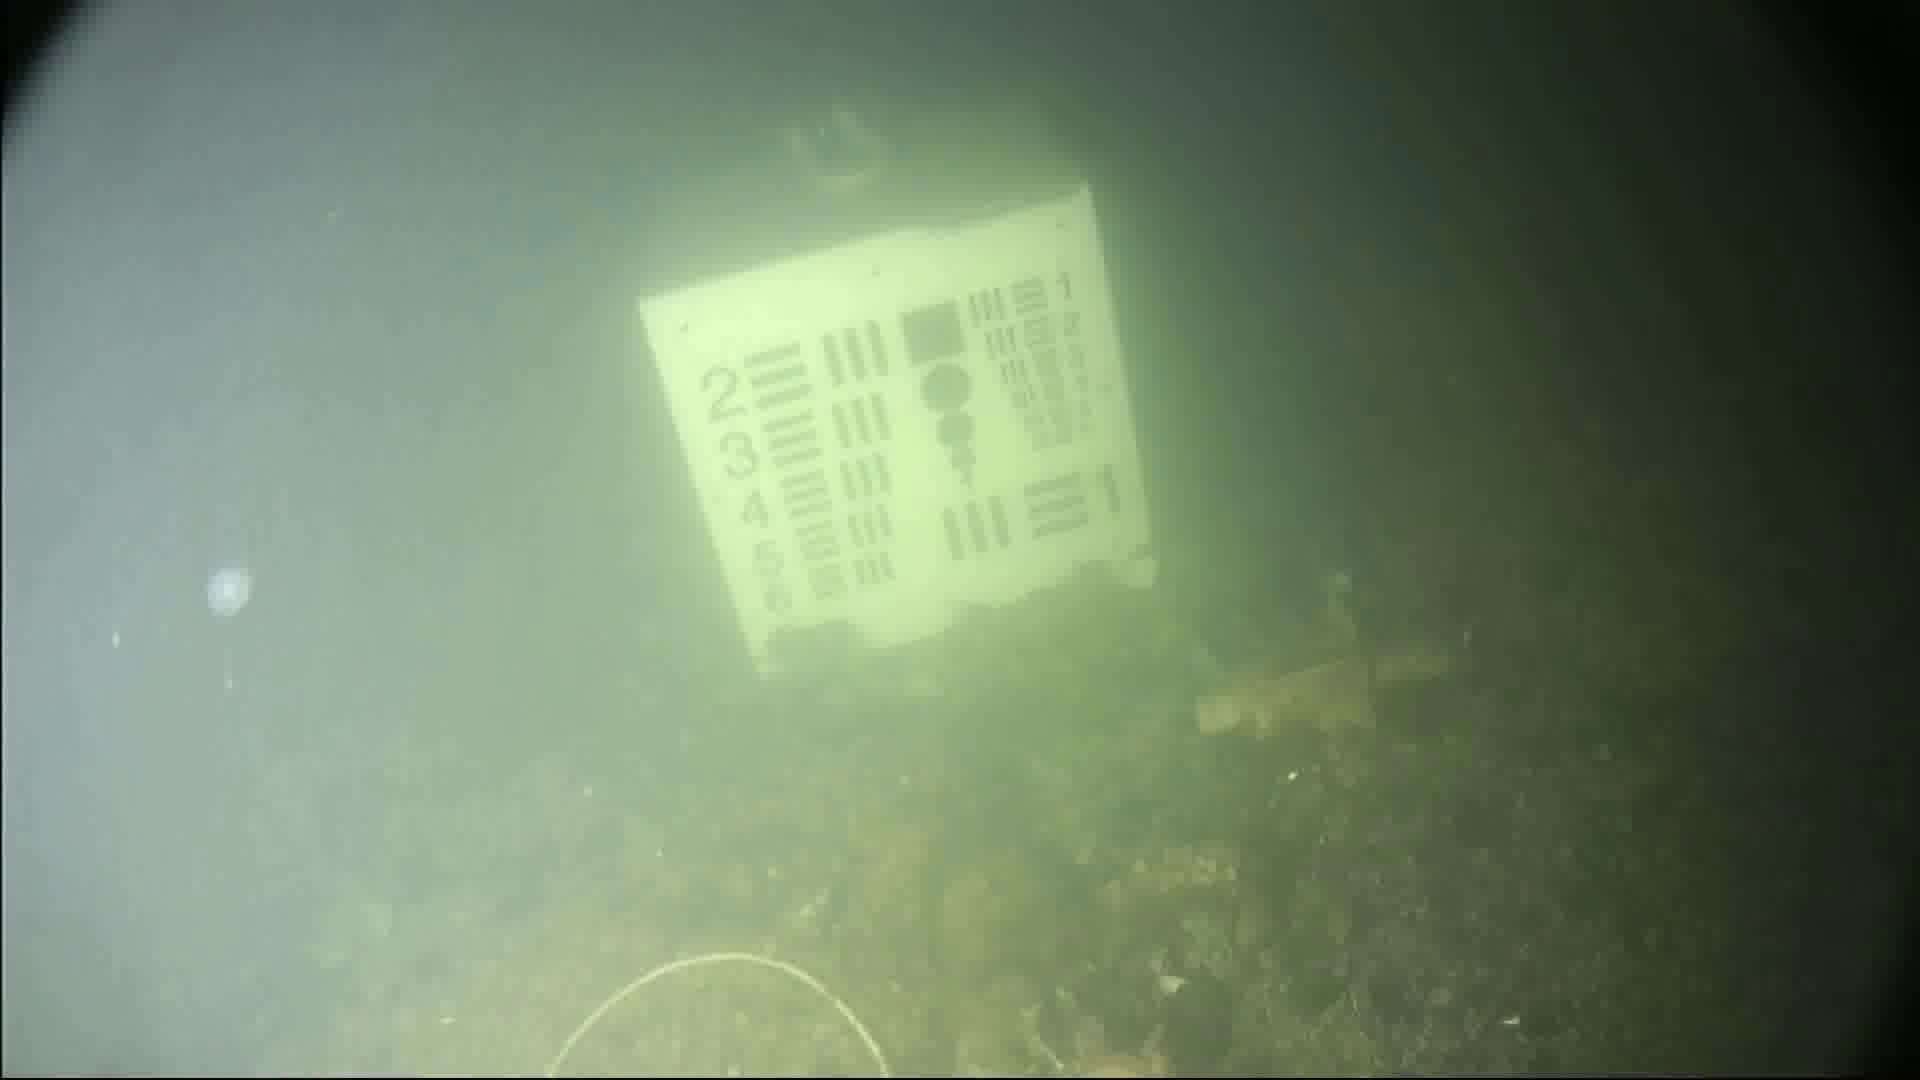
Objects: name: crab
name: jellyfish